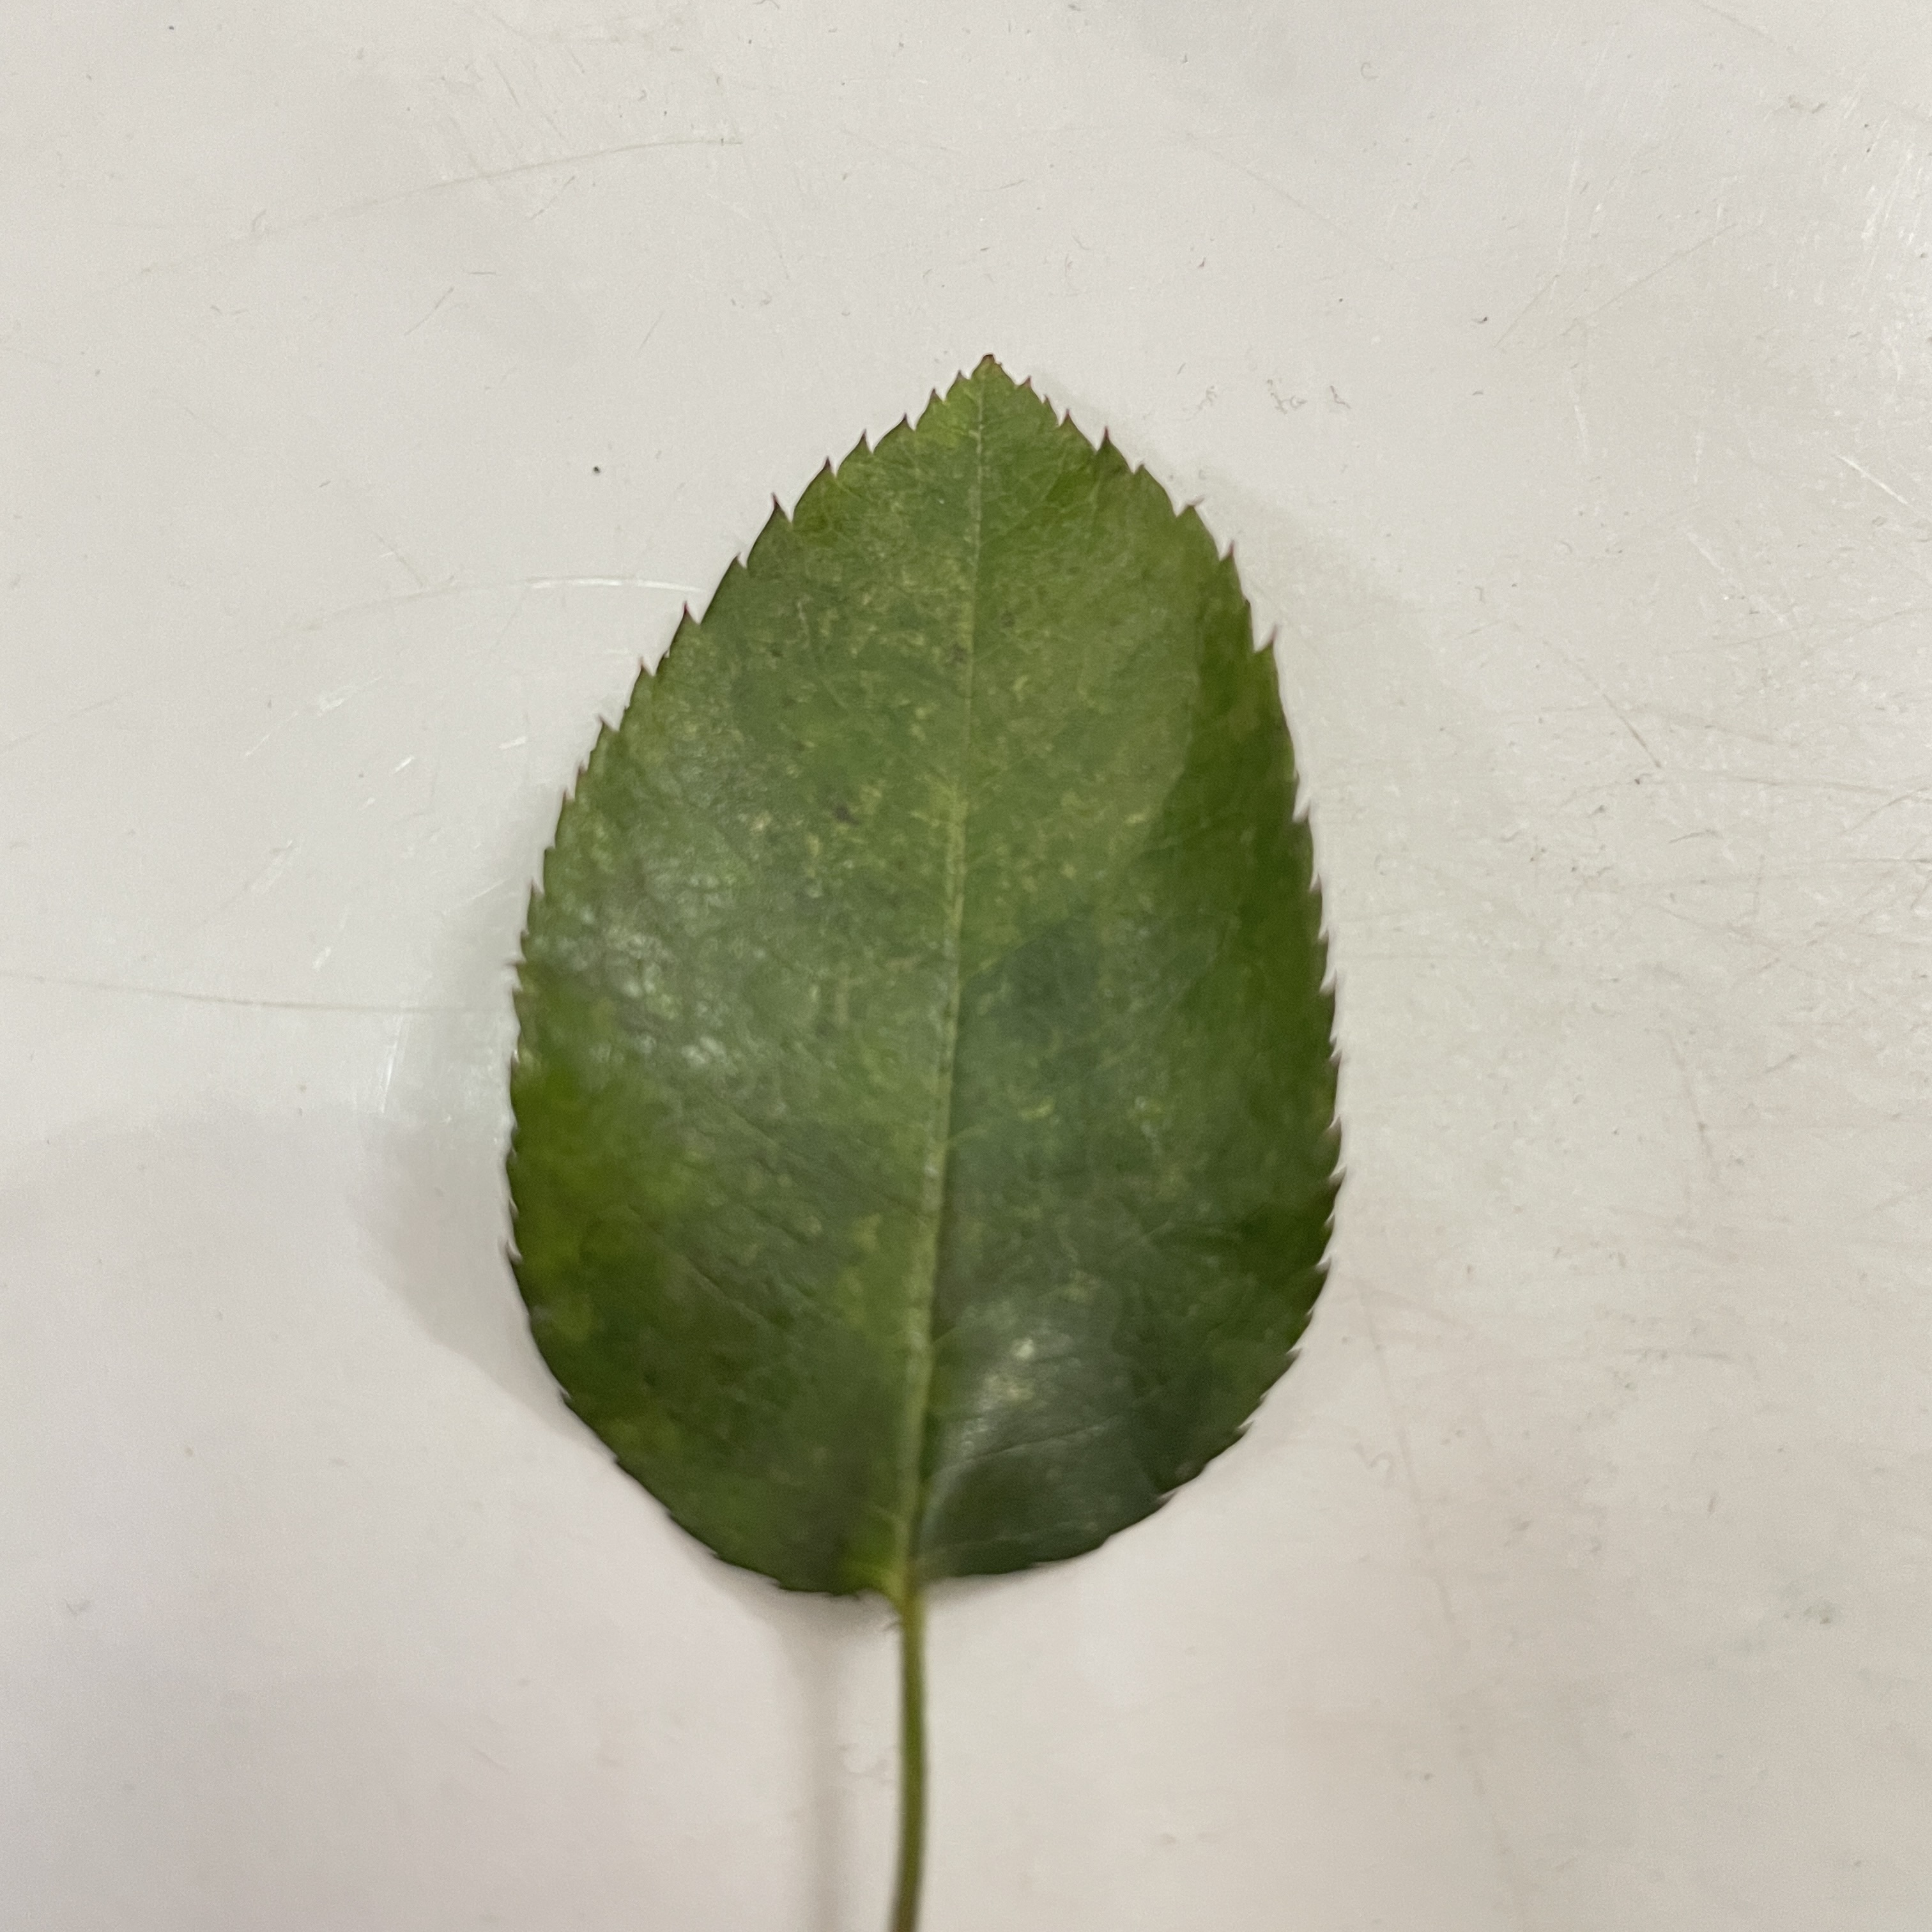
Label: Healthy Leaf